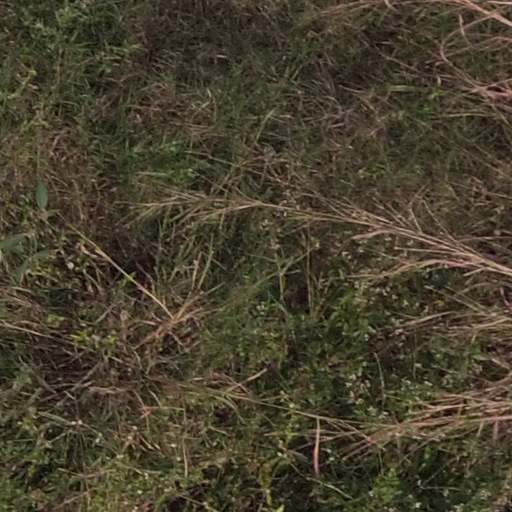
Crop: maize; corn